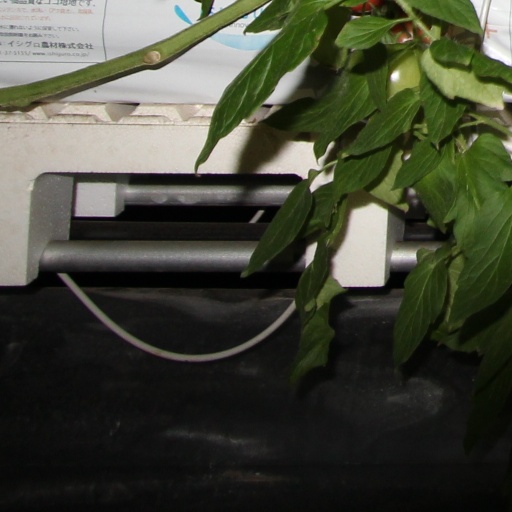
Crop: tomato